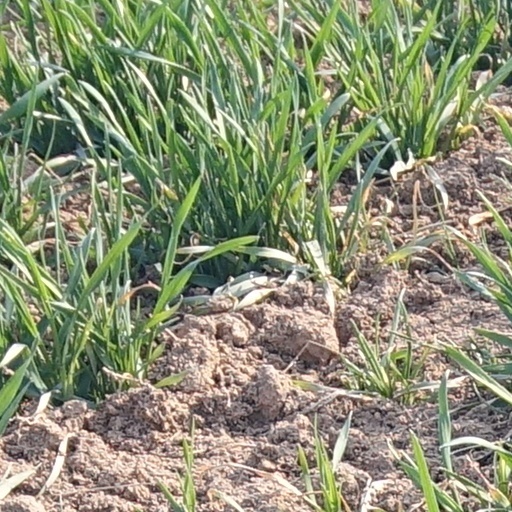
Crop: wheat